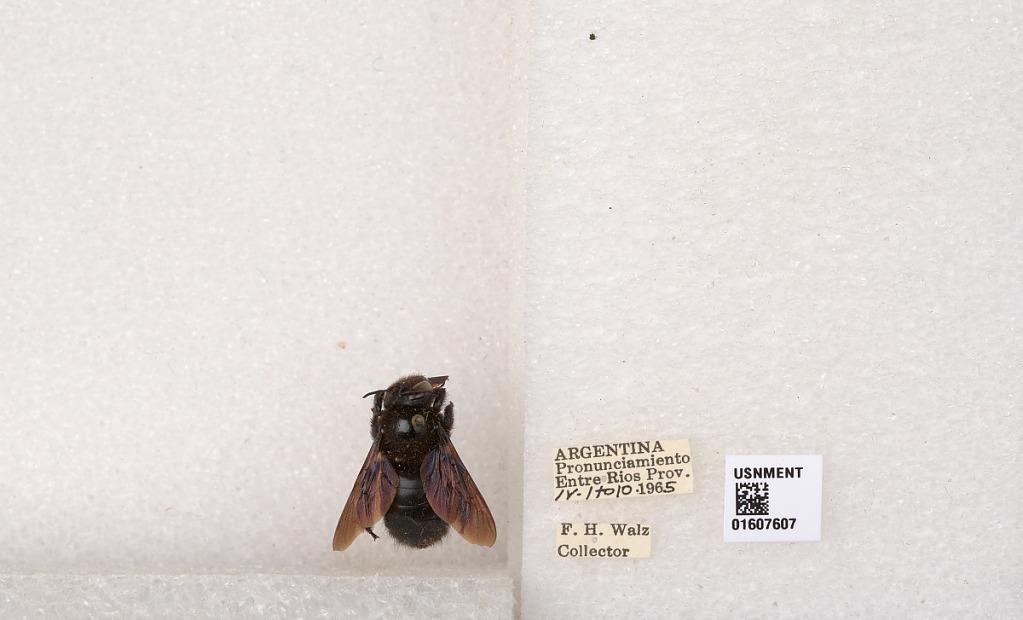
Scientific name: Xylocopa (Nanoxylocopa) ciliata Burmeister
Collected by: F. Walz
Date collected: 1965-4-1
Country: Argentina
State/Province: Entre Rios
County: Uruguay
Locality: Pronunciamiento
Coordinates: -32.3448, -58.4427